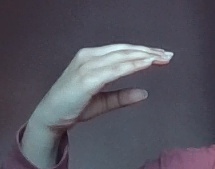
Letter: jeem